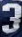
Number: 3